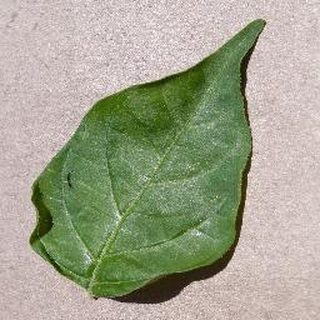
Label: healthy_bell_pepper